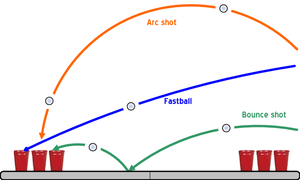
Beer pong / Regler / Basisregler / Re-racks
Forskellige skydtyper i beer pong.
Beer pong, også kendt som Beirut og ølpong, er et drukspil, hvor spillerne kaster en bordtennisbold på tværs af et bord for at ramme ned i kopper med øl i den anden ende.